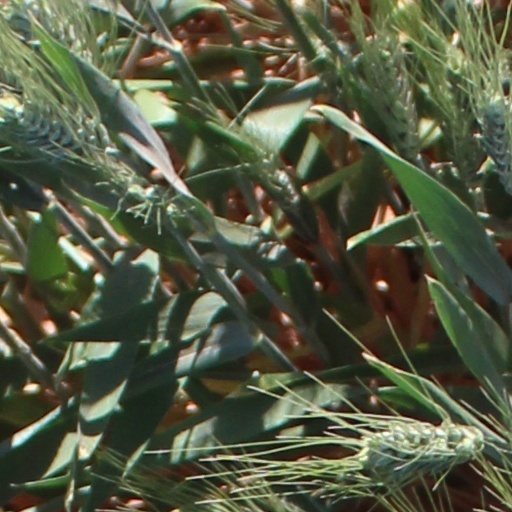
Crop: wheat